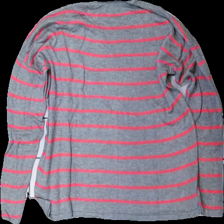
View: back
Type: Sweater
Category: Ladies
Brand: Not in the list
Brand text on label: Peppercorn
Colors: Grey, Pink
Material: unknown
Pattern: Striped
Cut: Regular, C-collar
Size: M
Damage: pulled threads
Damage location: middle center
Price range: <50
Recommended usage: Export
Description: knitted striped top with button details